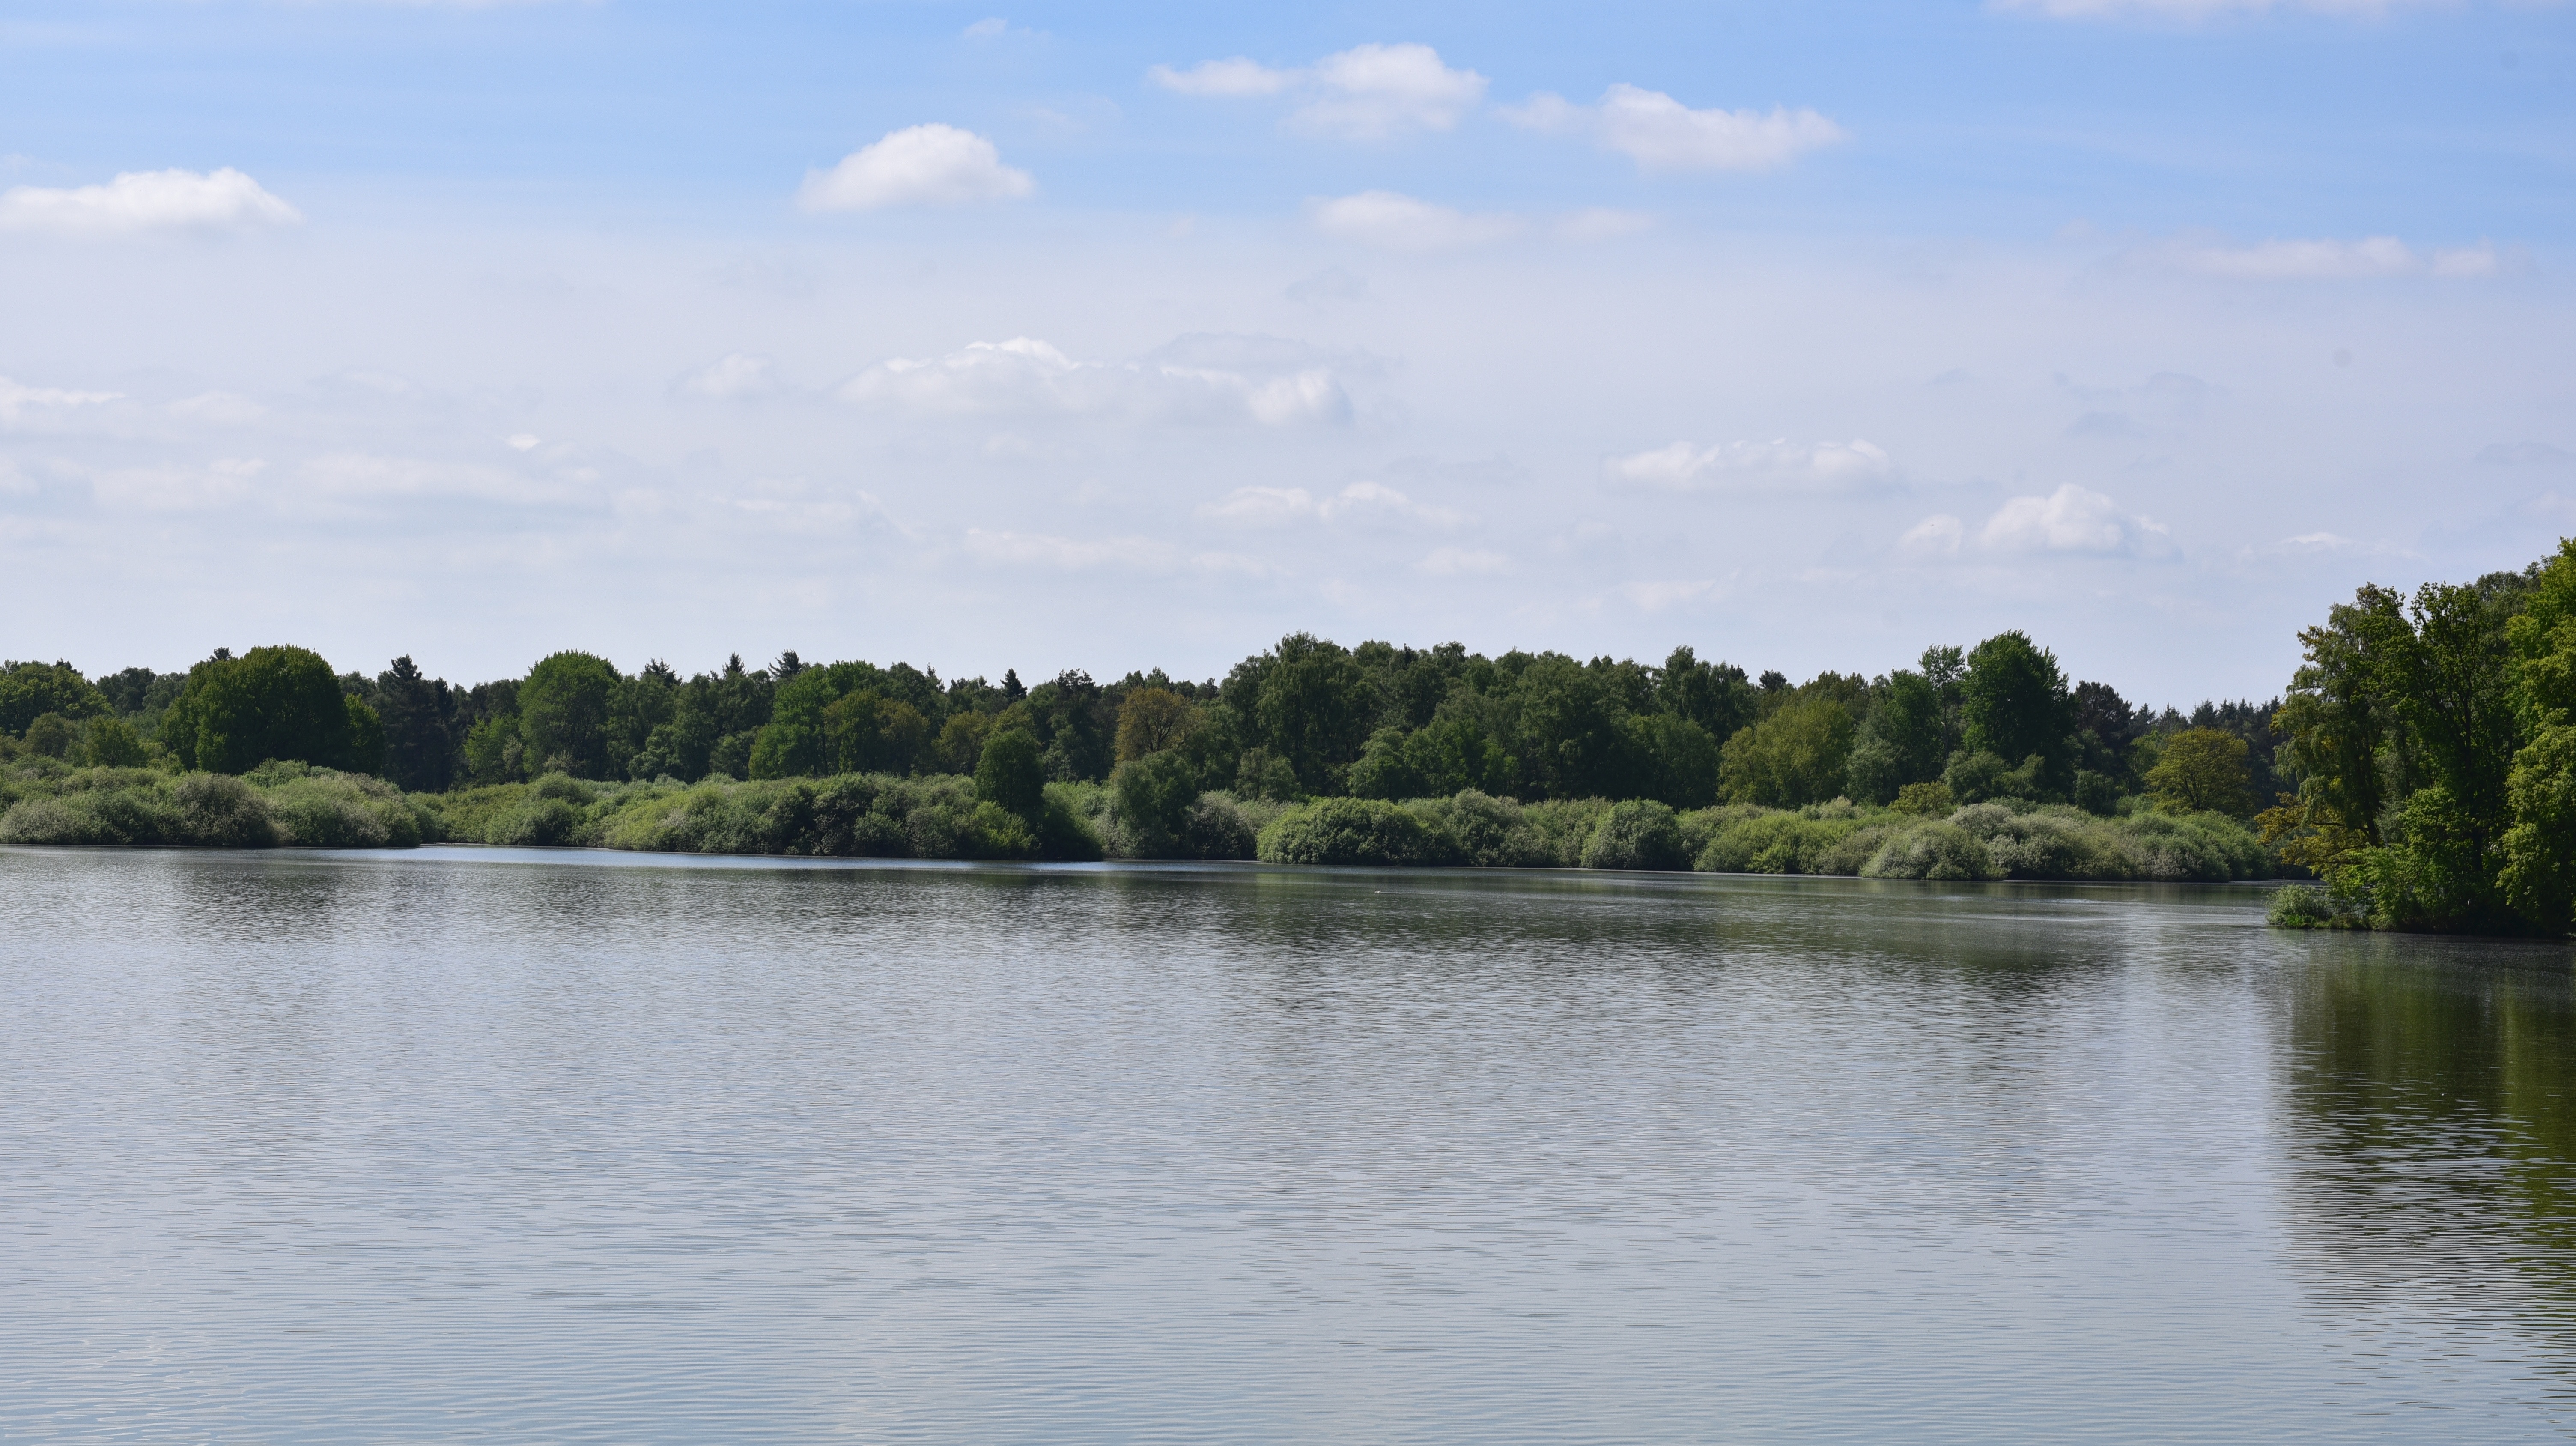
landscape, tree, water, nature, lake, river, pond, reflection, reservoir, waterway, body of water, clouds, loch, waters, nature reserve